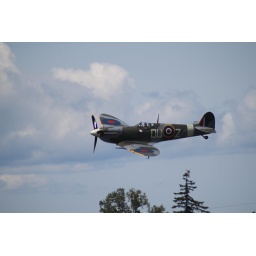
Flying Heritage Collection Fly Day May 22 2010 - Paul Allen's vintage airplane museum, many in flying order